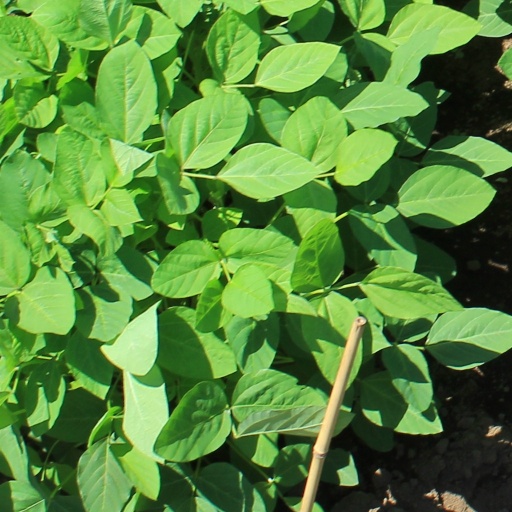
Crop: soybean